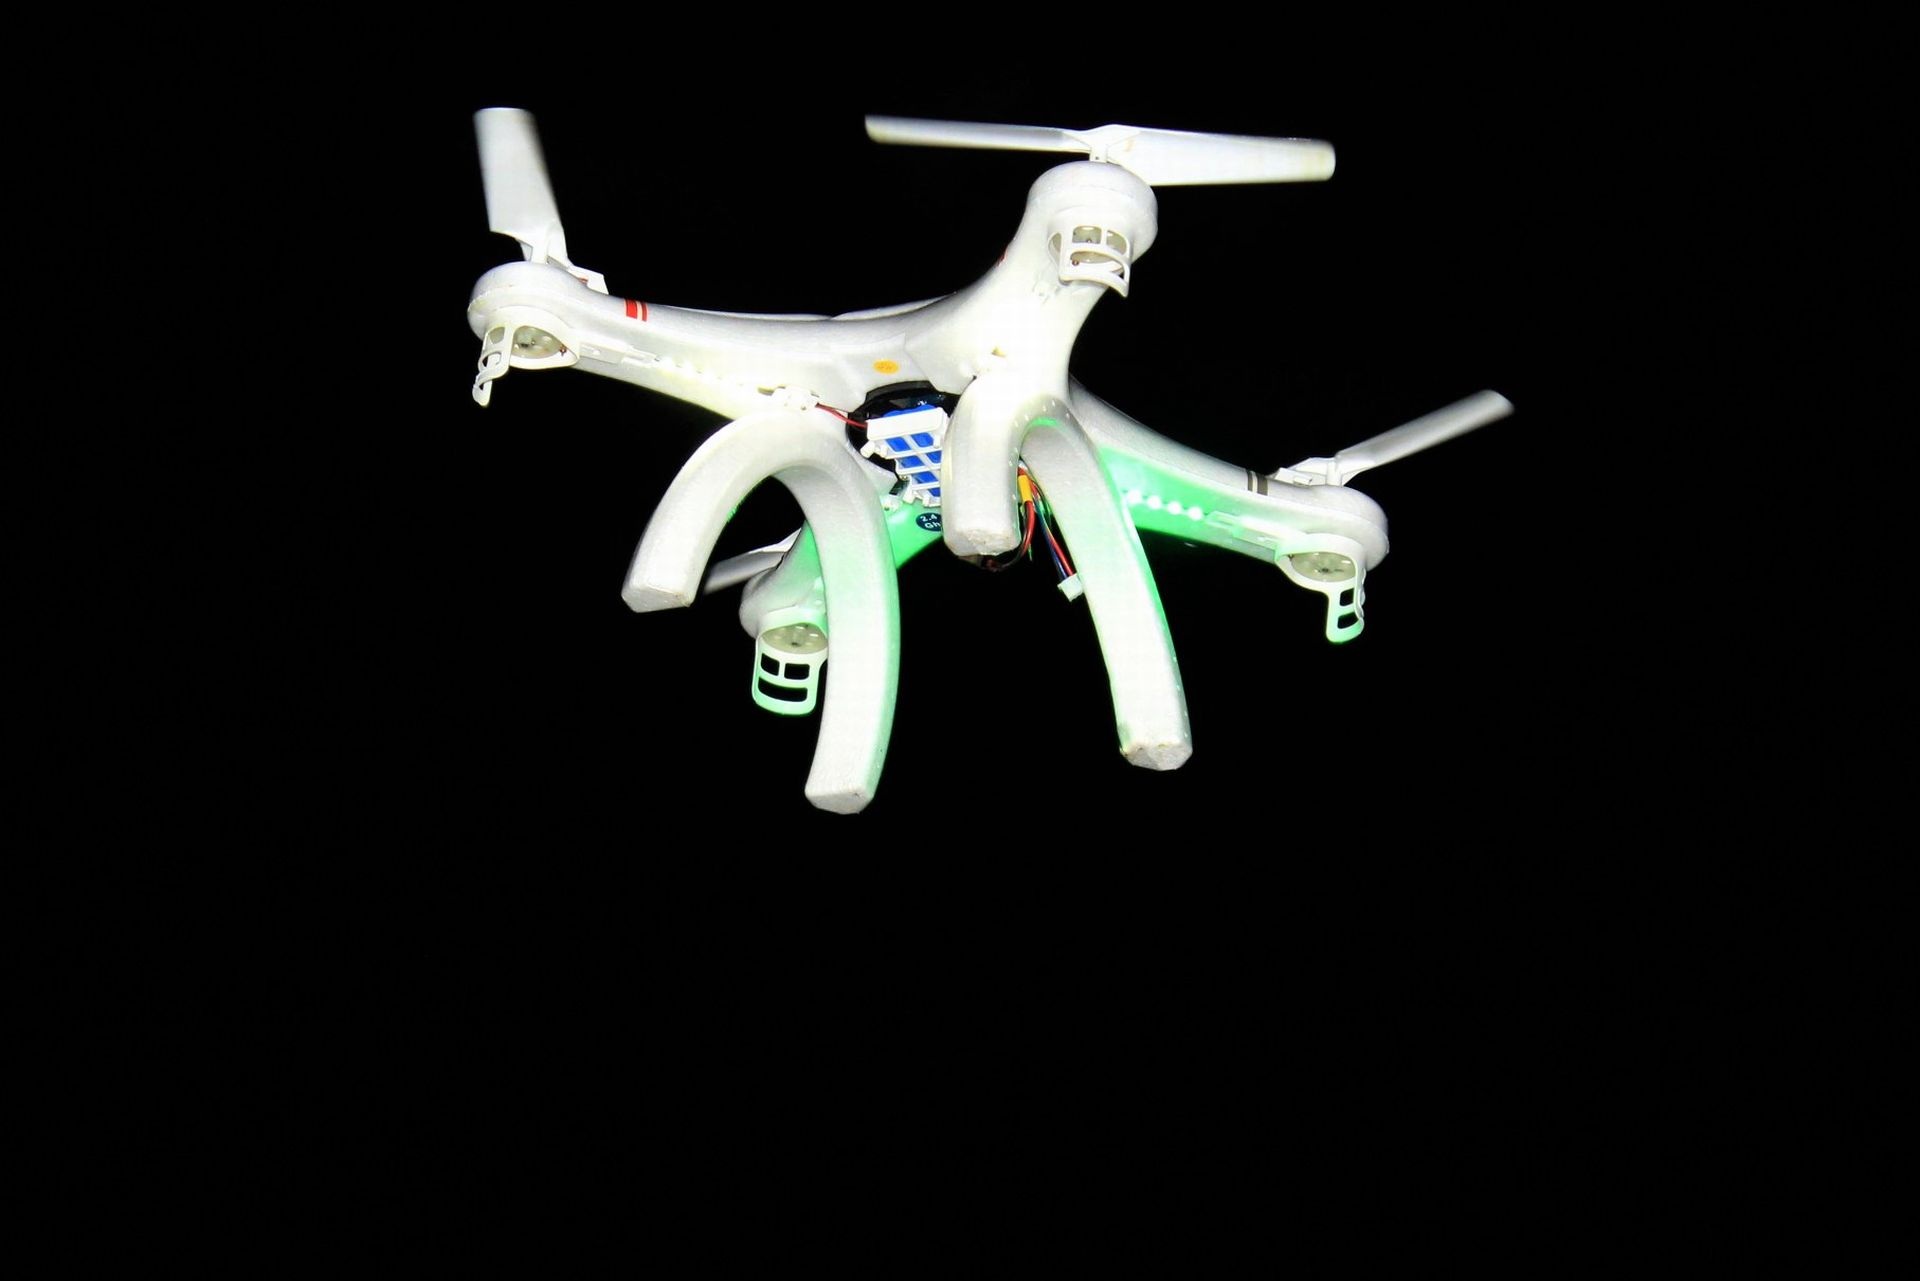
wing, light, night, fly, airplane, aircraft, vehicle, aviation, flight, helicopter, lighting, drone, lights, rotor, propeller, model aircraft, aircraft engine, helicopter rotor